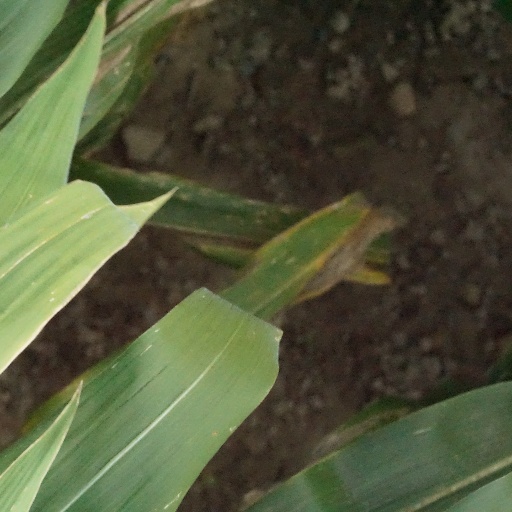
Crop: maize; corn